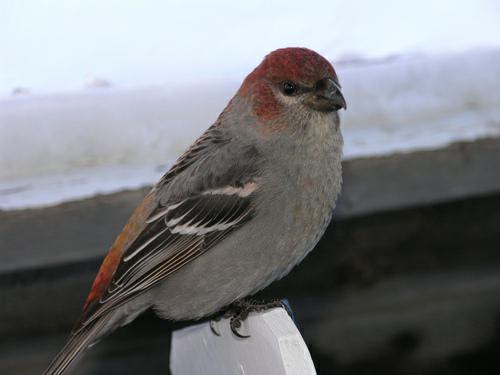
A photo of a pine grosbeak